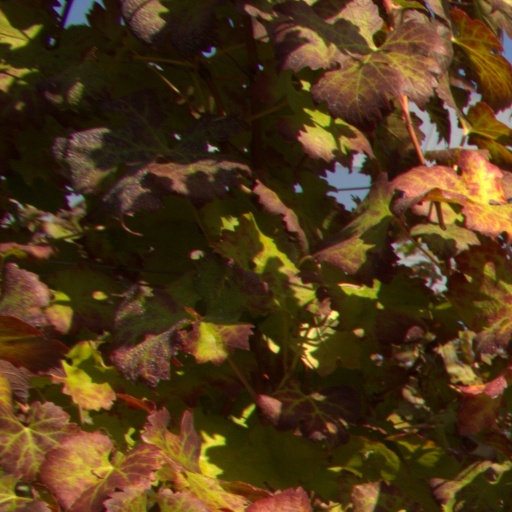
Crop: grape